Psalm 100

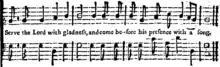
The second part of verse 1 in the BCP translation, set to a chanting tune in James Green's 1738

Samuel Rolles Driver's "Parallel Psalter" has the Prayer Book translation of psalm 100 on a verso page.